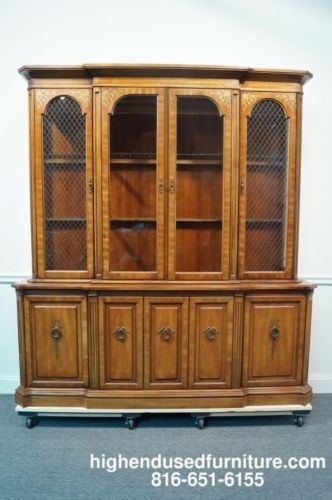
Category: cabinet